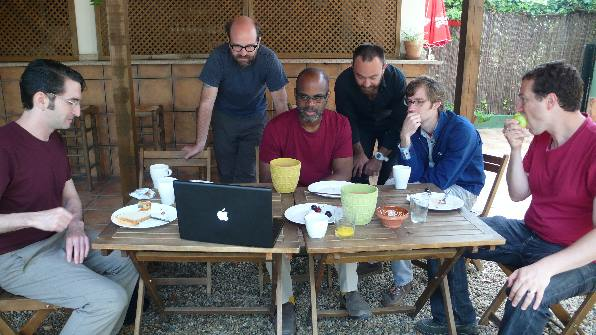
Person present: Yes